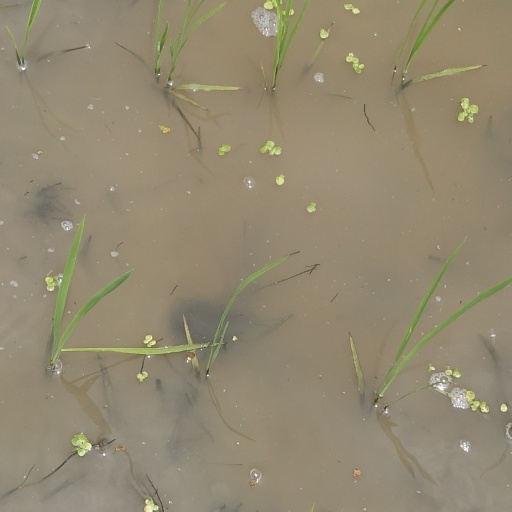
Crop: rice